Micah P. Hinson

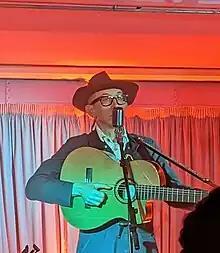
Hinson in Manchester, UK (2023)

Micah Paul Hinson (born February 3, 1981) is an American Americana singer and guitarist and recording artist for Sketchbook Records in the United Kingdom and Jade Tree Records in the United States. His debut album "Micah P. Hinson and the Gospel of Progress" was released in 2004 to much critical praise. He has also released two EPs; one of early material (2005's "The Baby and the Satellite") and the second as "The Late Cord" with John Mark Lapham of The Earlies (2006 release "Lights from the Wheelhouse"). The follow-up to his debut, "Micah P. Hinson and the Opera Circuit", was released in 2006 and his third album, "Micah P. Hinson and the Red Empire Orchestra" on July 14, 2008.